Cortina d'Ampezzo

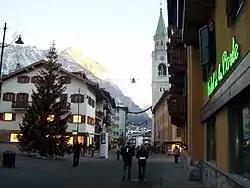
Shops in Cortina d'Ampezzo

Beginning in the 19th century, Ampezzo became a notable regional centre for crafts. The growing importance of this sector led the Austrian Ministry of Commerce to authorize the opening of a State Industrial School in 1874, which later became the Art Institute. It became a reputable institution in teaching wood and metalwork, admitting boys from the age of 13 for up to four years of study. The local handmade products were appreciated by early British and German vacationers as tourism emerged in the late 19th century. Some of the local items were said to have mythical qualities; the Austrian journalist and anthropologist Karl Felix Wolff, for example, stated in 1935 that according to legend a local man "once made a sword that was so flexible that you could bend it over, tie it up, and then allow it to straighten out again". Among the specializations of the town were crafting wood for furniture; the production of tiled stoves; and iron, copper, and glass items.